The Laramie Project

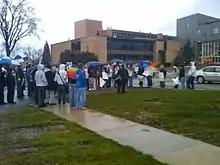
Group preparing to block from view members of the Westboro Baptist Church protesting a production at Daemen College

"The Laramie Project" is often used as a method to teach about prejudice and tolerance in personal, social, and health education and citizenship in schools, and it has also been used in the UK as a General Certificate of Secondary Education text for English literature.